Betsy DeVos

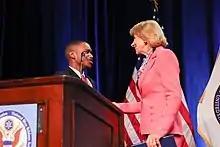
DeVos at 2017 National Blue Ribbon Schools Awards Ceremony

DeVos personally raised more than $150,000 for the 2004 Bush re-election campaign, and hosted a Republican fundraiser at her home in October 2008 that was headlined by President George W. Bush. During the Bush administration she spent two years as the finance chairperson for the National Republican Senatorial Committee and worked closely with the administration on "various projects". The DeVos family has been active in Republican politics for decades, particularly as donors to candidates and the party, giving more than $17 million to political candidates and committees since 1989.